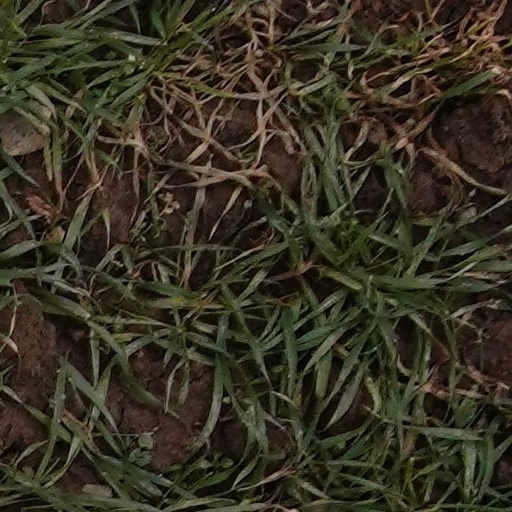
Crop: wheat